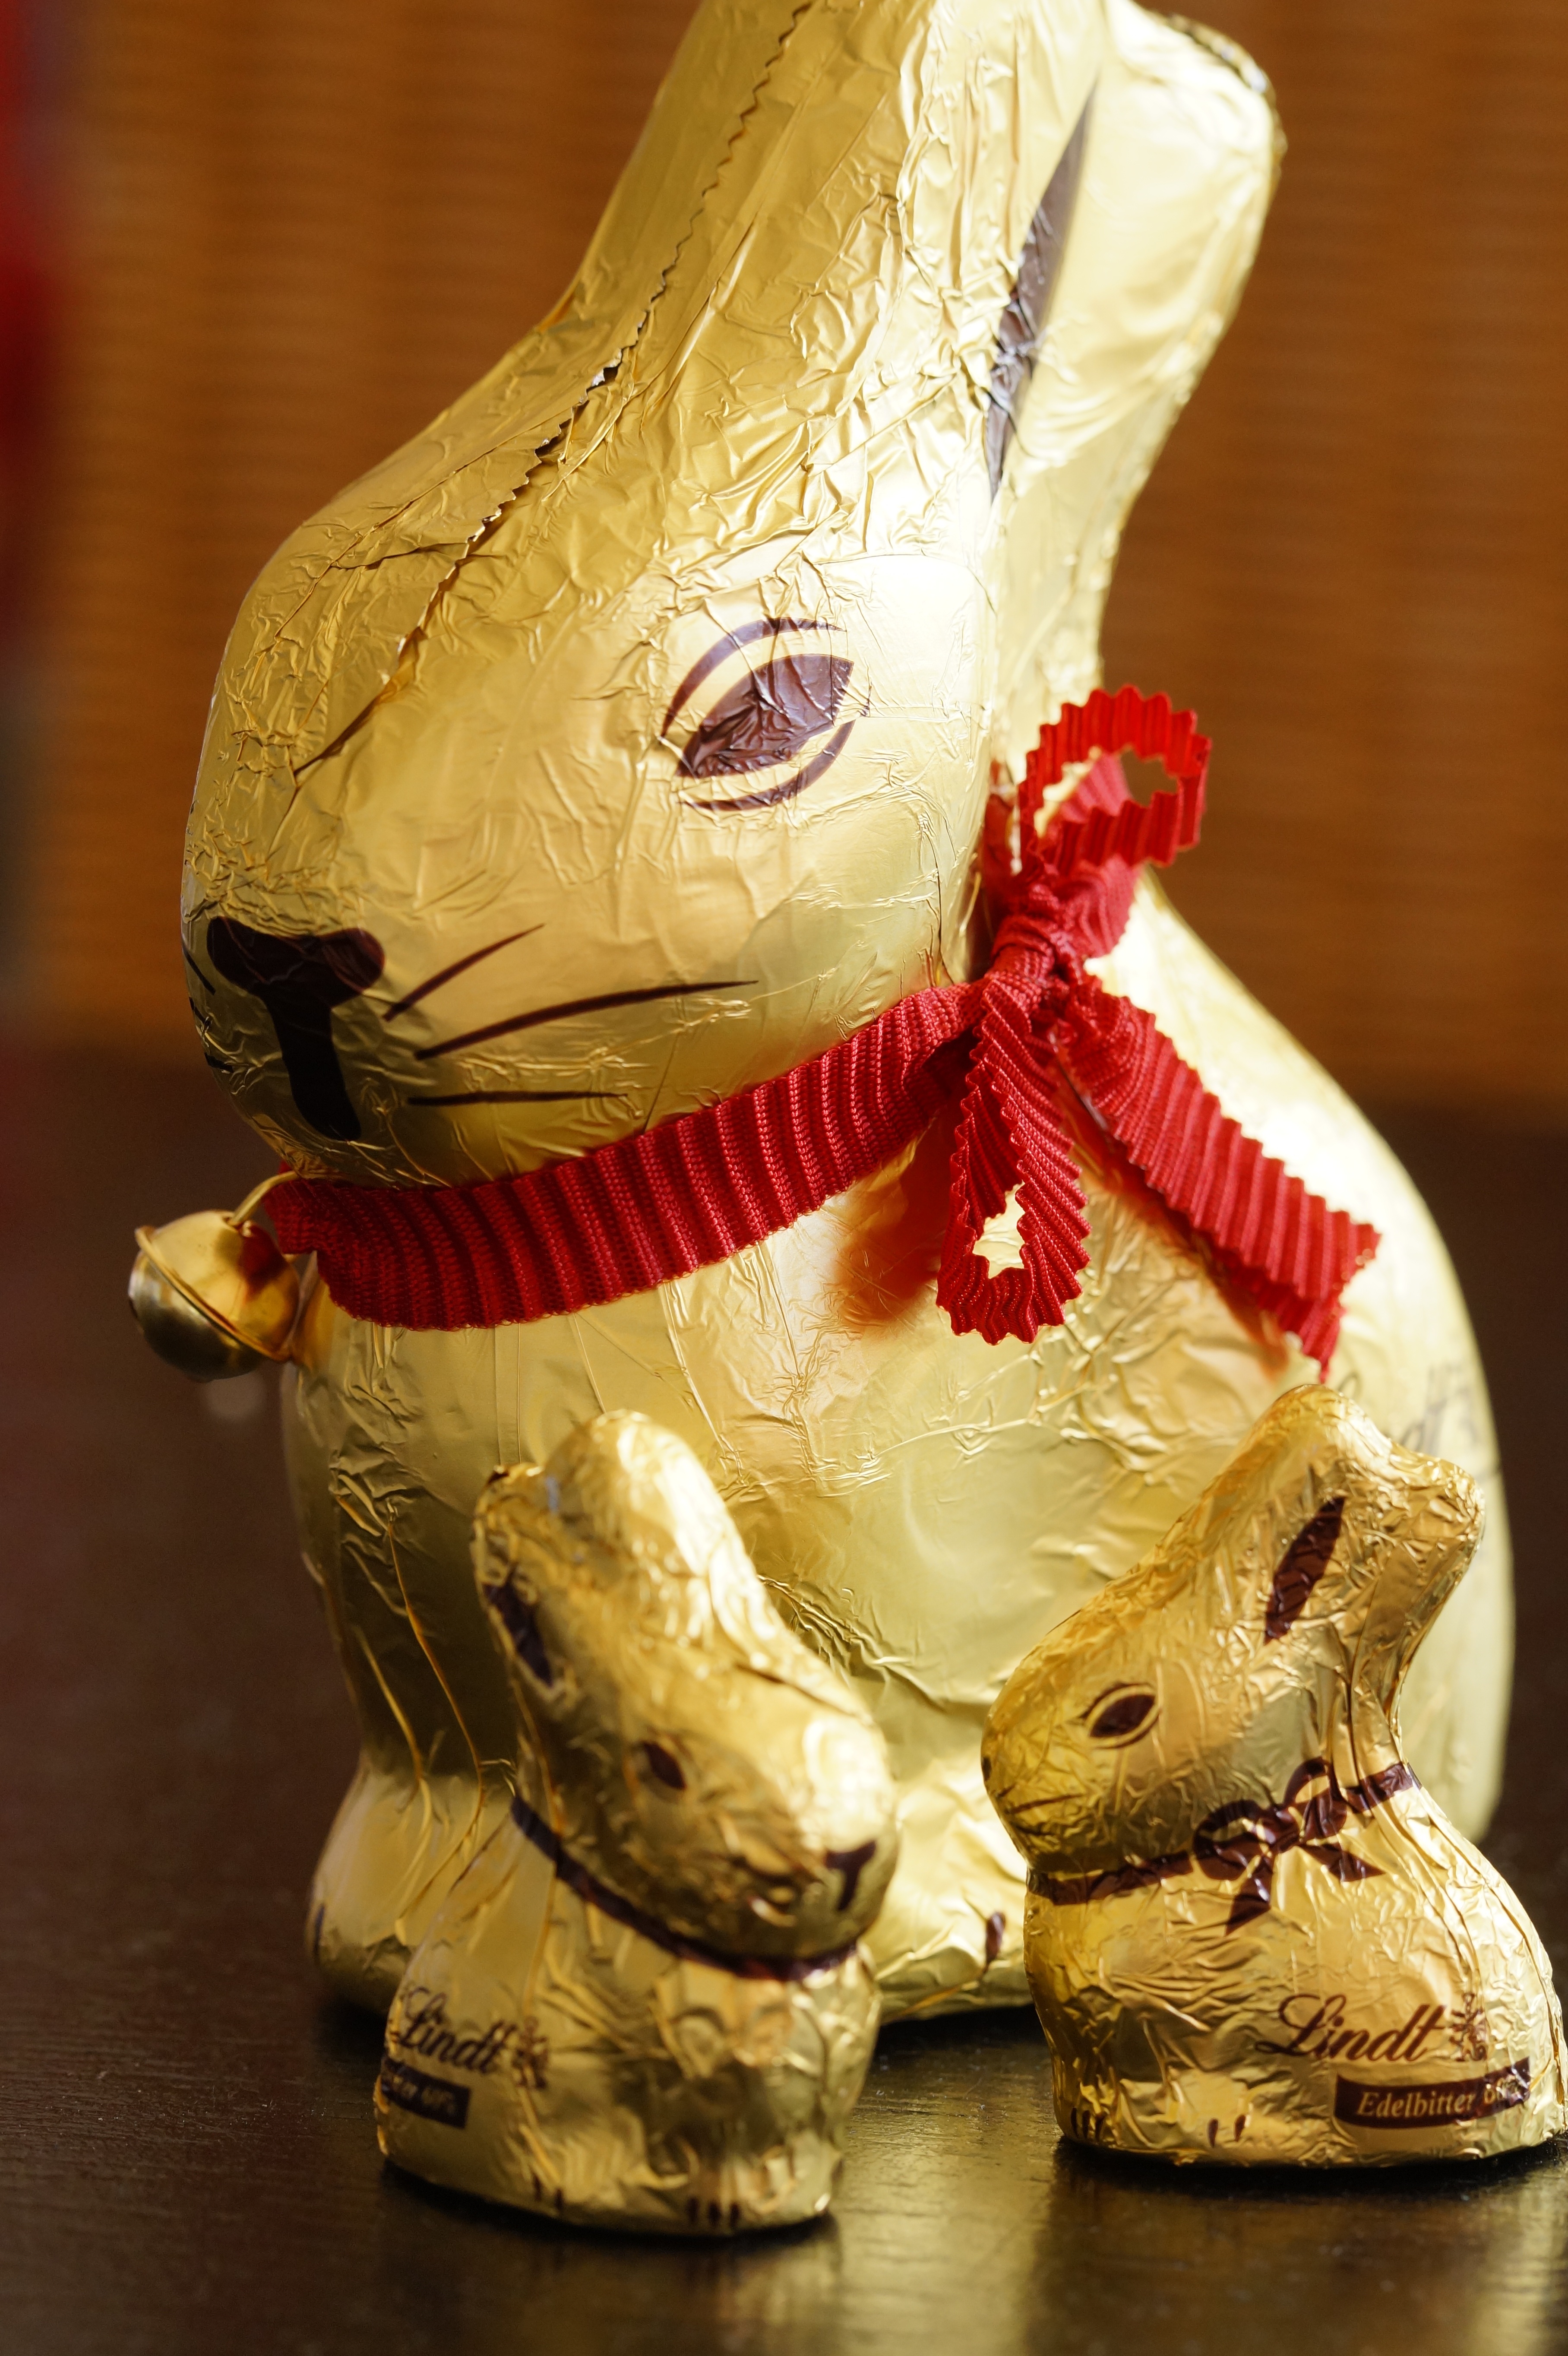
animal, monument, bell, statue, spring, golden, child, clothing, chocolate, toy, rabbit, sculpture, art, children, figure, gold, temple, head, figurine, candy, easter, carving, shiny, easter bunny, easter decoration, small and large, happy easter, easter greeting, gold foil, spring consumption, chocolate easter bunny